Question: Please indicate a possible affordance area of the boxing_punching_bag that can be used for striking
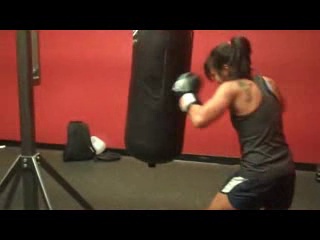
Answer: [123, 28, 191, 155]